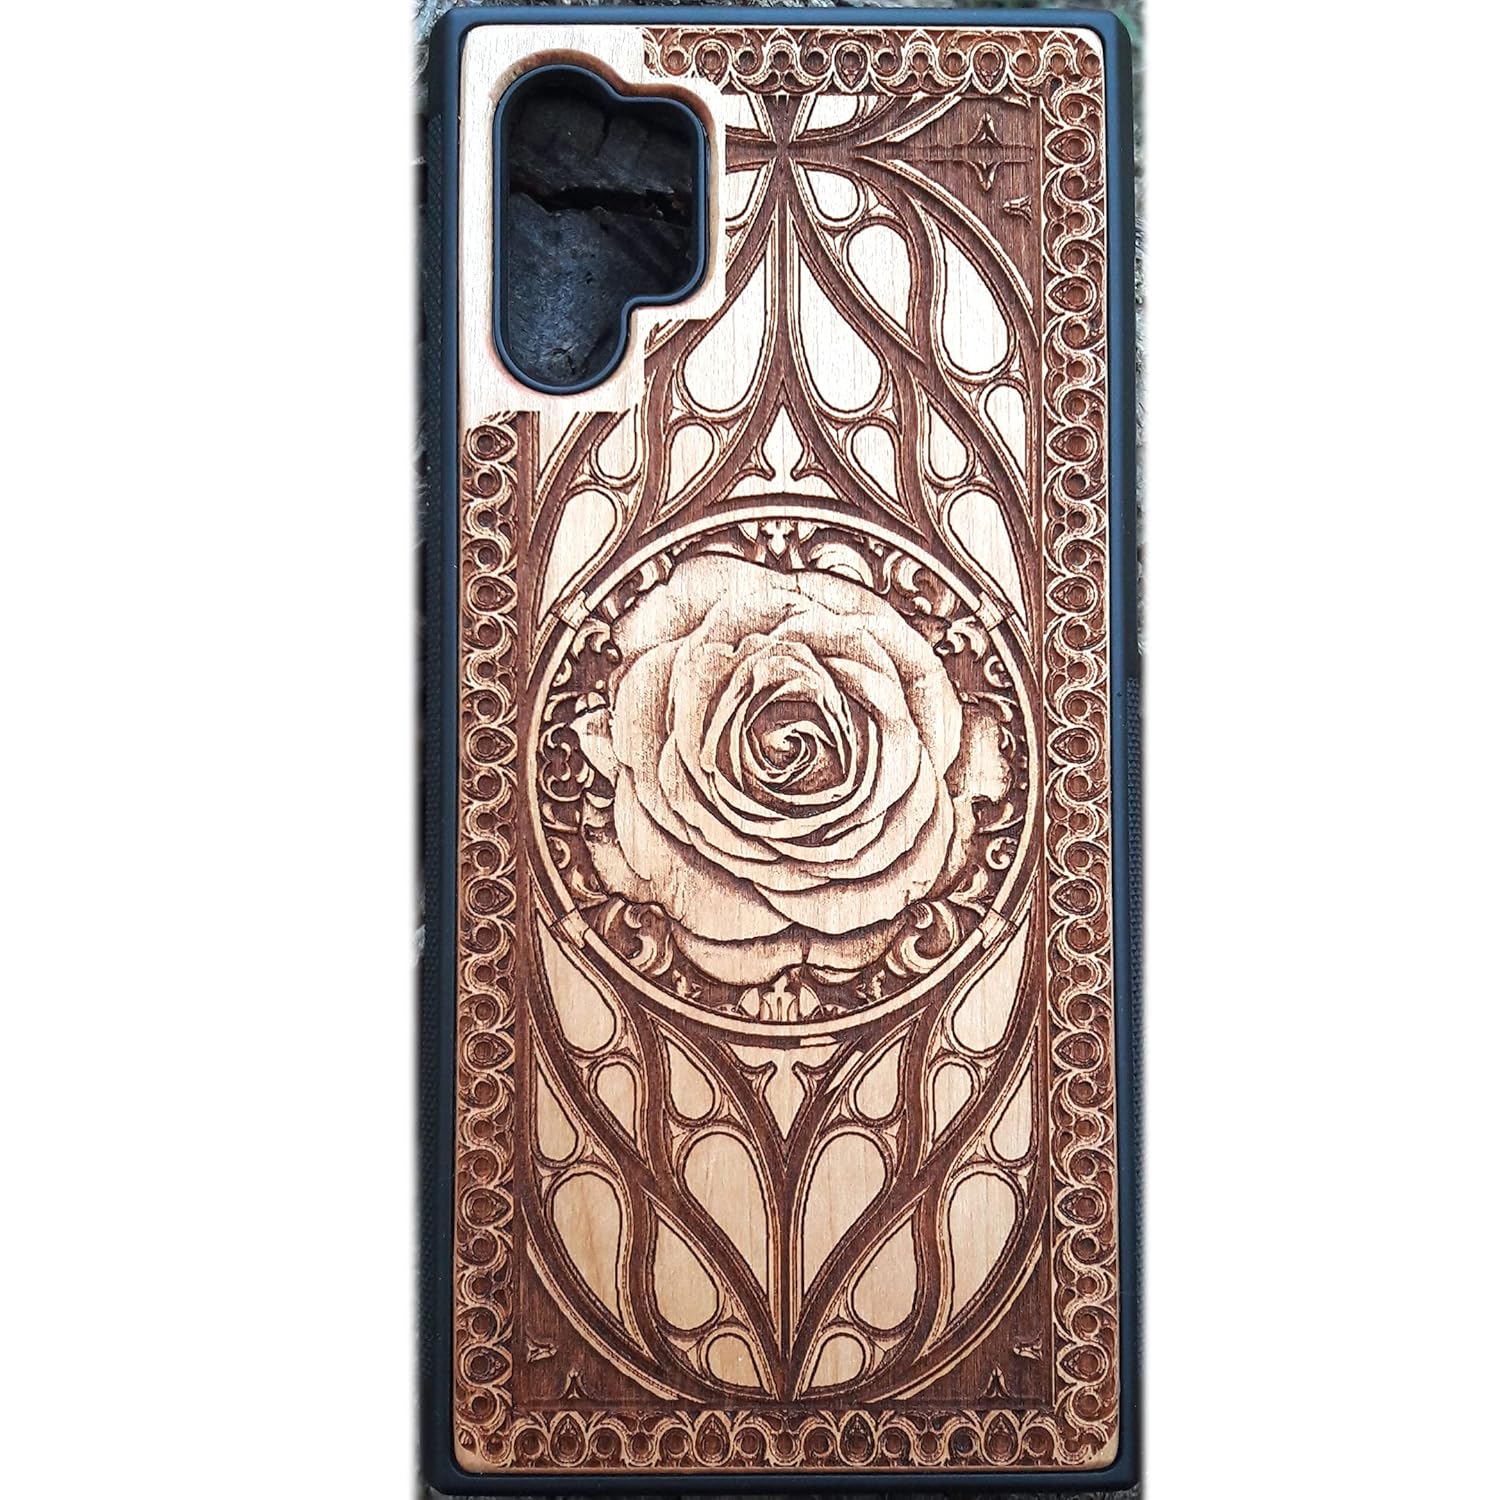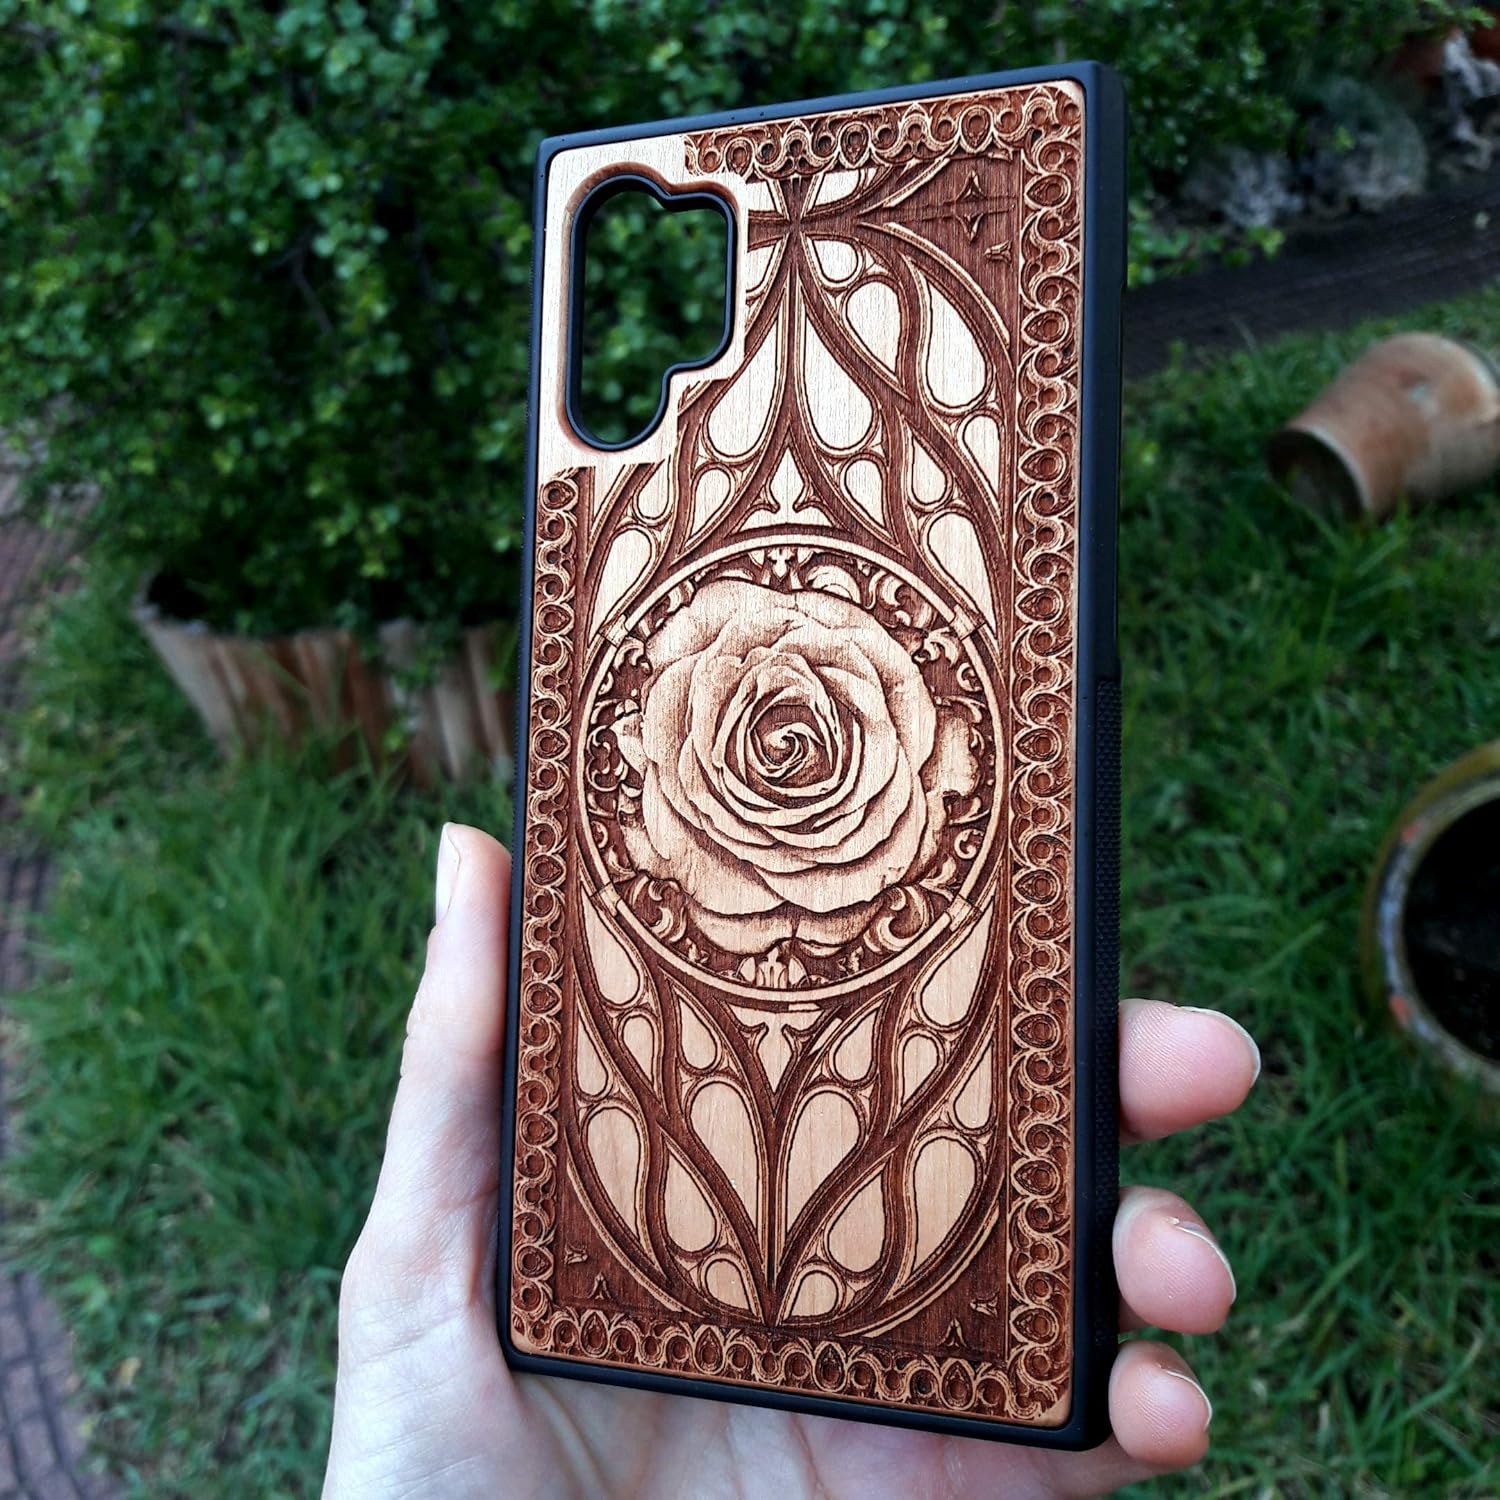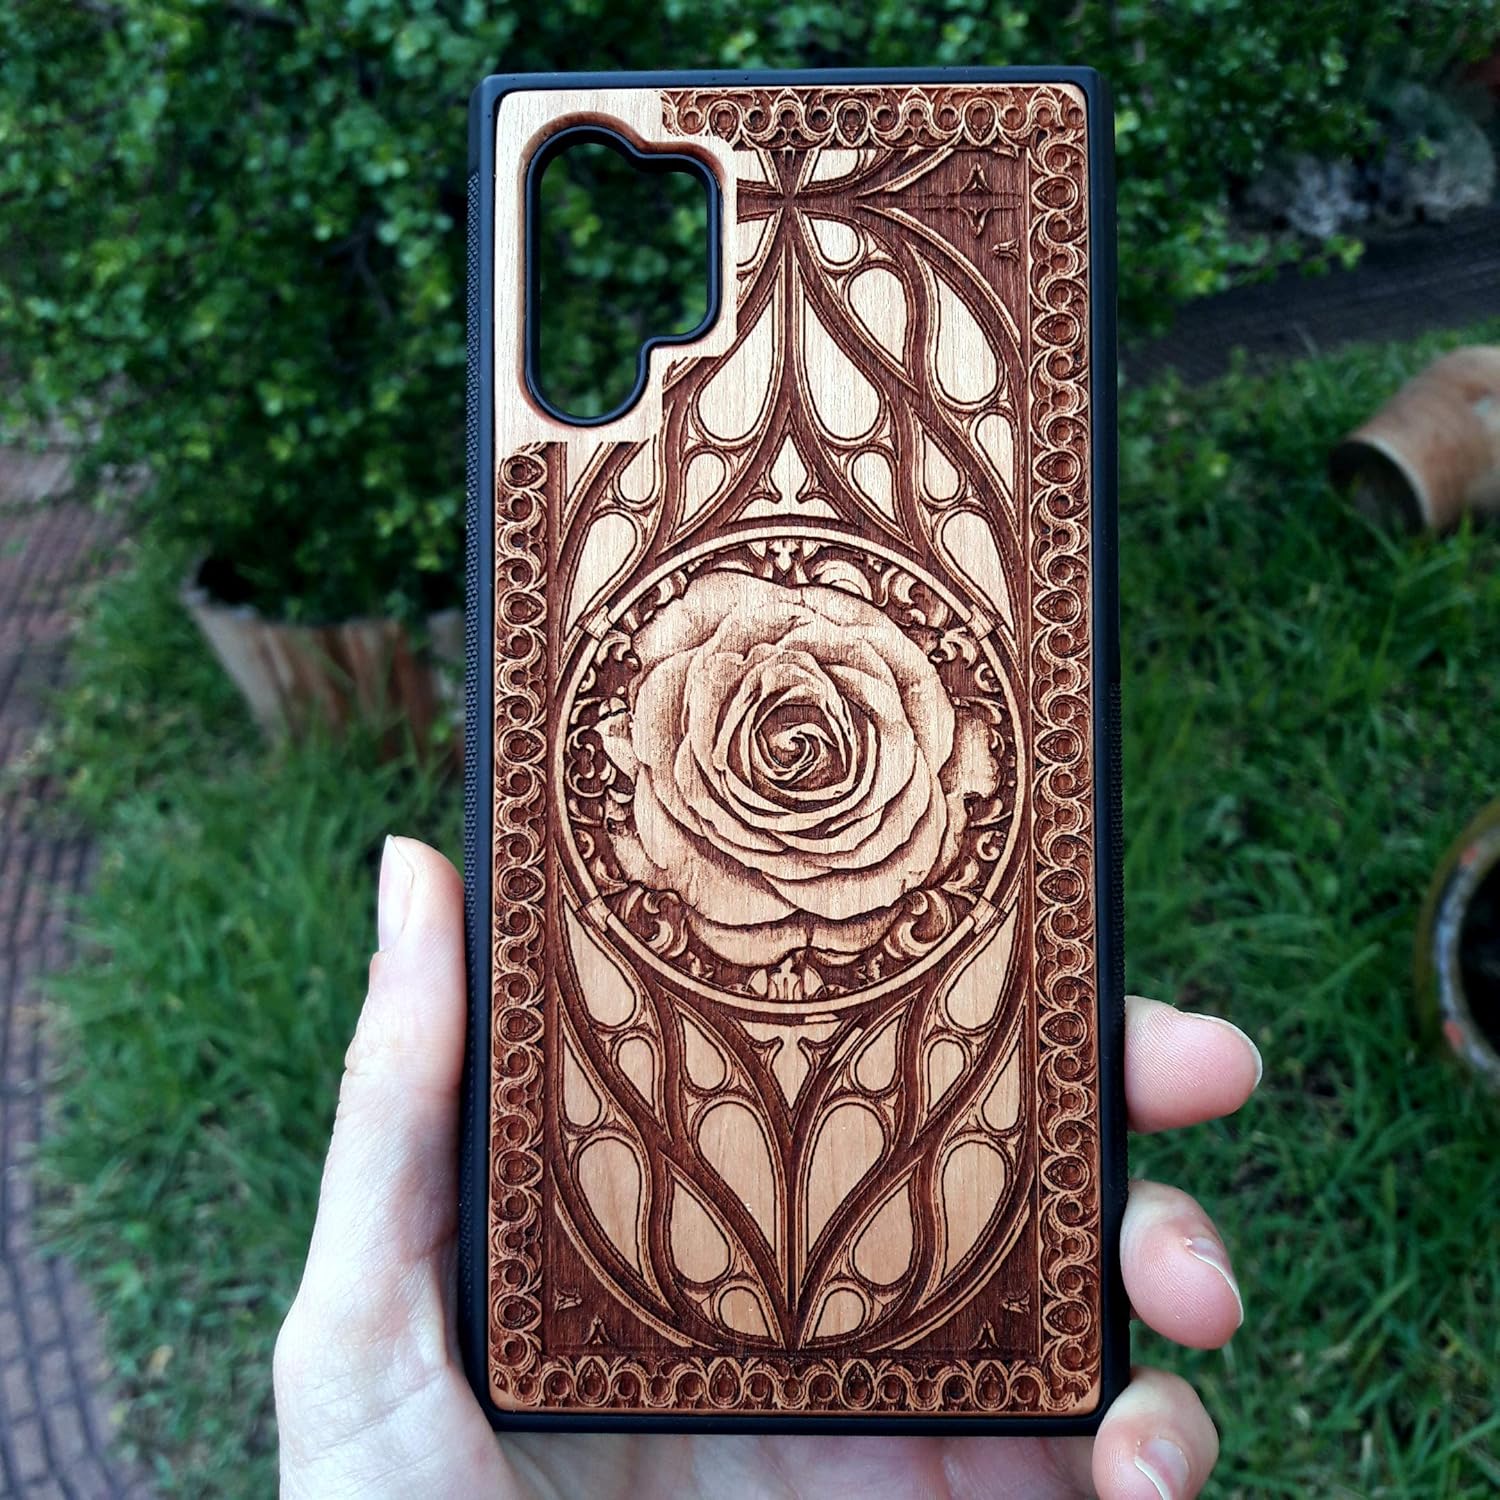
Rose iPhone 14 13 12 11 Pro Max Mini & Samsung Galaxy S23 S22 S21 S20 Ultra Plus Phone Wood Case Cover
Category: Handmade
Available for iPhone and Samsung - just select your model from the drop down menu.
Features: Beautiful laser engraved design - each one is adapted to the phone model and camera hole | 100% real natural cherry wood on the back case.Durable & long lasting TPU (flexible rubber) that covers all sides of the case, having rubber buttons built in | The wood is hand treated with a mix of oils and wax which not only protect but also enhance the design. | Engineered to securely fit and completely protect your phone against drops. Edge raised above the screen | Full access to all ports and functions (charging, headphones and speakers). Ultra-Slim and lightweight